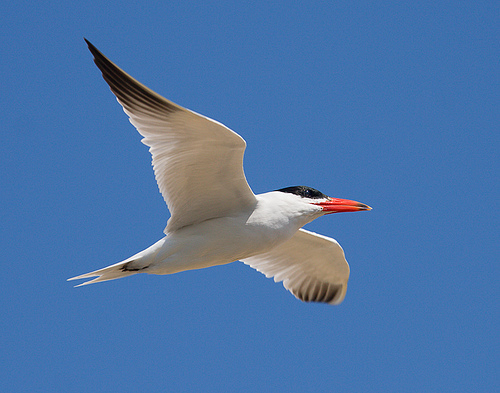
the bird has a long bill that is red and black as well as a black crown.
large white bird with black secondaries, black crown and cheek patch, and long narrow orange beak.
a large bird that is mostly white with a black crown and bottom wing tips with a large orange beak.
this large white bird has a long red bill and black wings.
this bird is mostly white, with a bright red bill, black crown, and black on the edges of the wings.
this colorful bird has a white belly and breast, white and brown wings, and the head is small compared to the body.
a beautiful white bird that is white all over, has a vibrant orange colored beak, black crown and wing-tips.
this bird is white and black in color, with a bright orange beak.
this bird has a black crown, white primaries, and a white belly.
a bird with a bright orange bill with a black spot at the end, black eyes and crown, white belly and white wings with black primaries.
Species: Caspian Tern